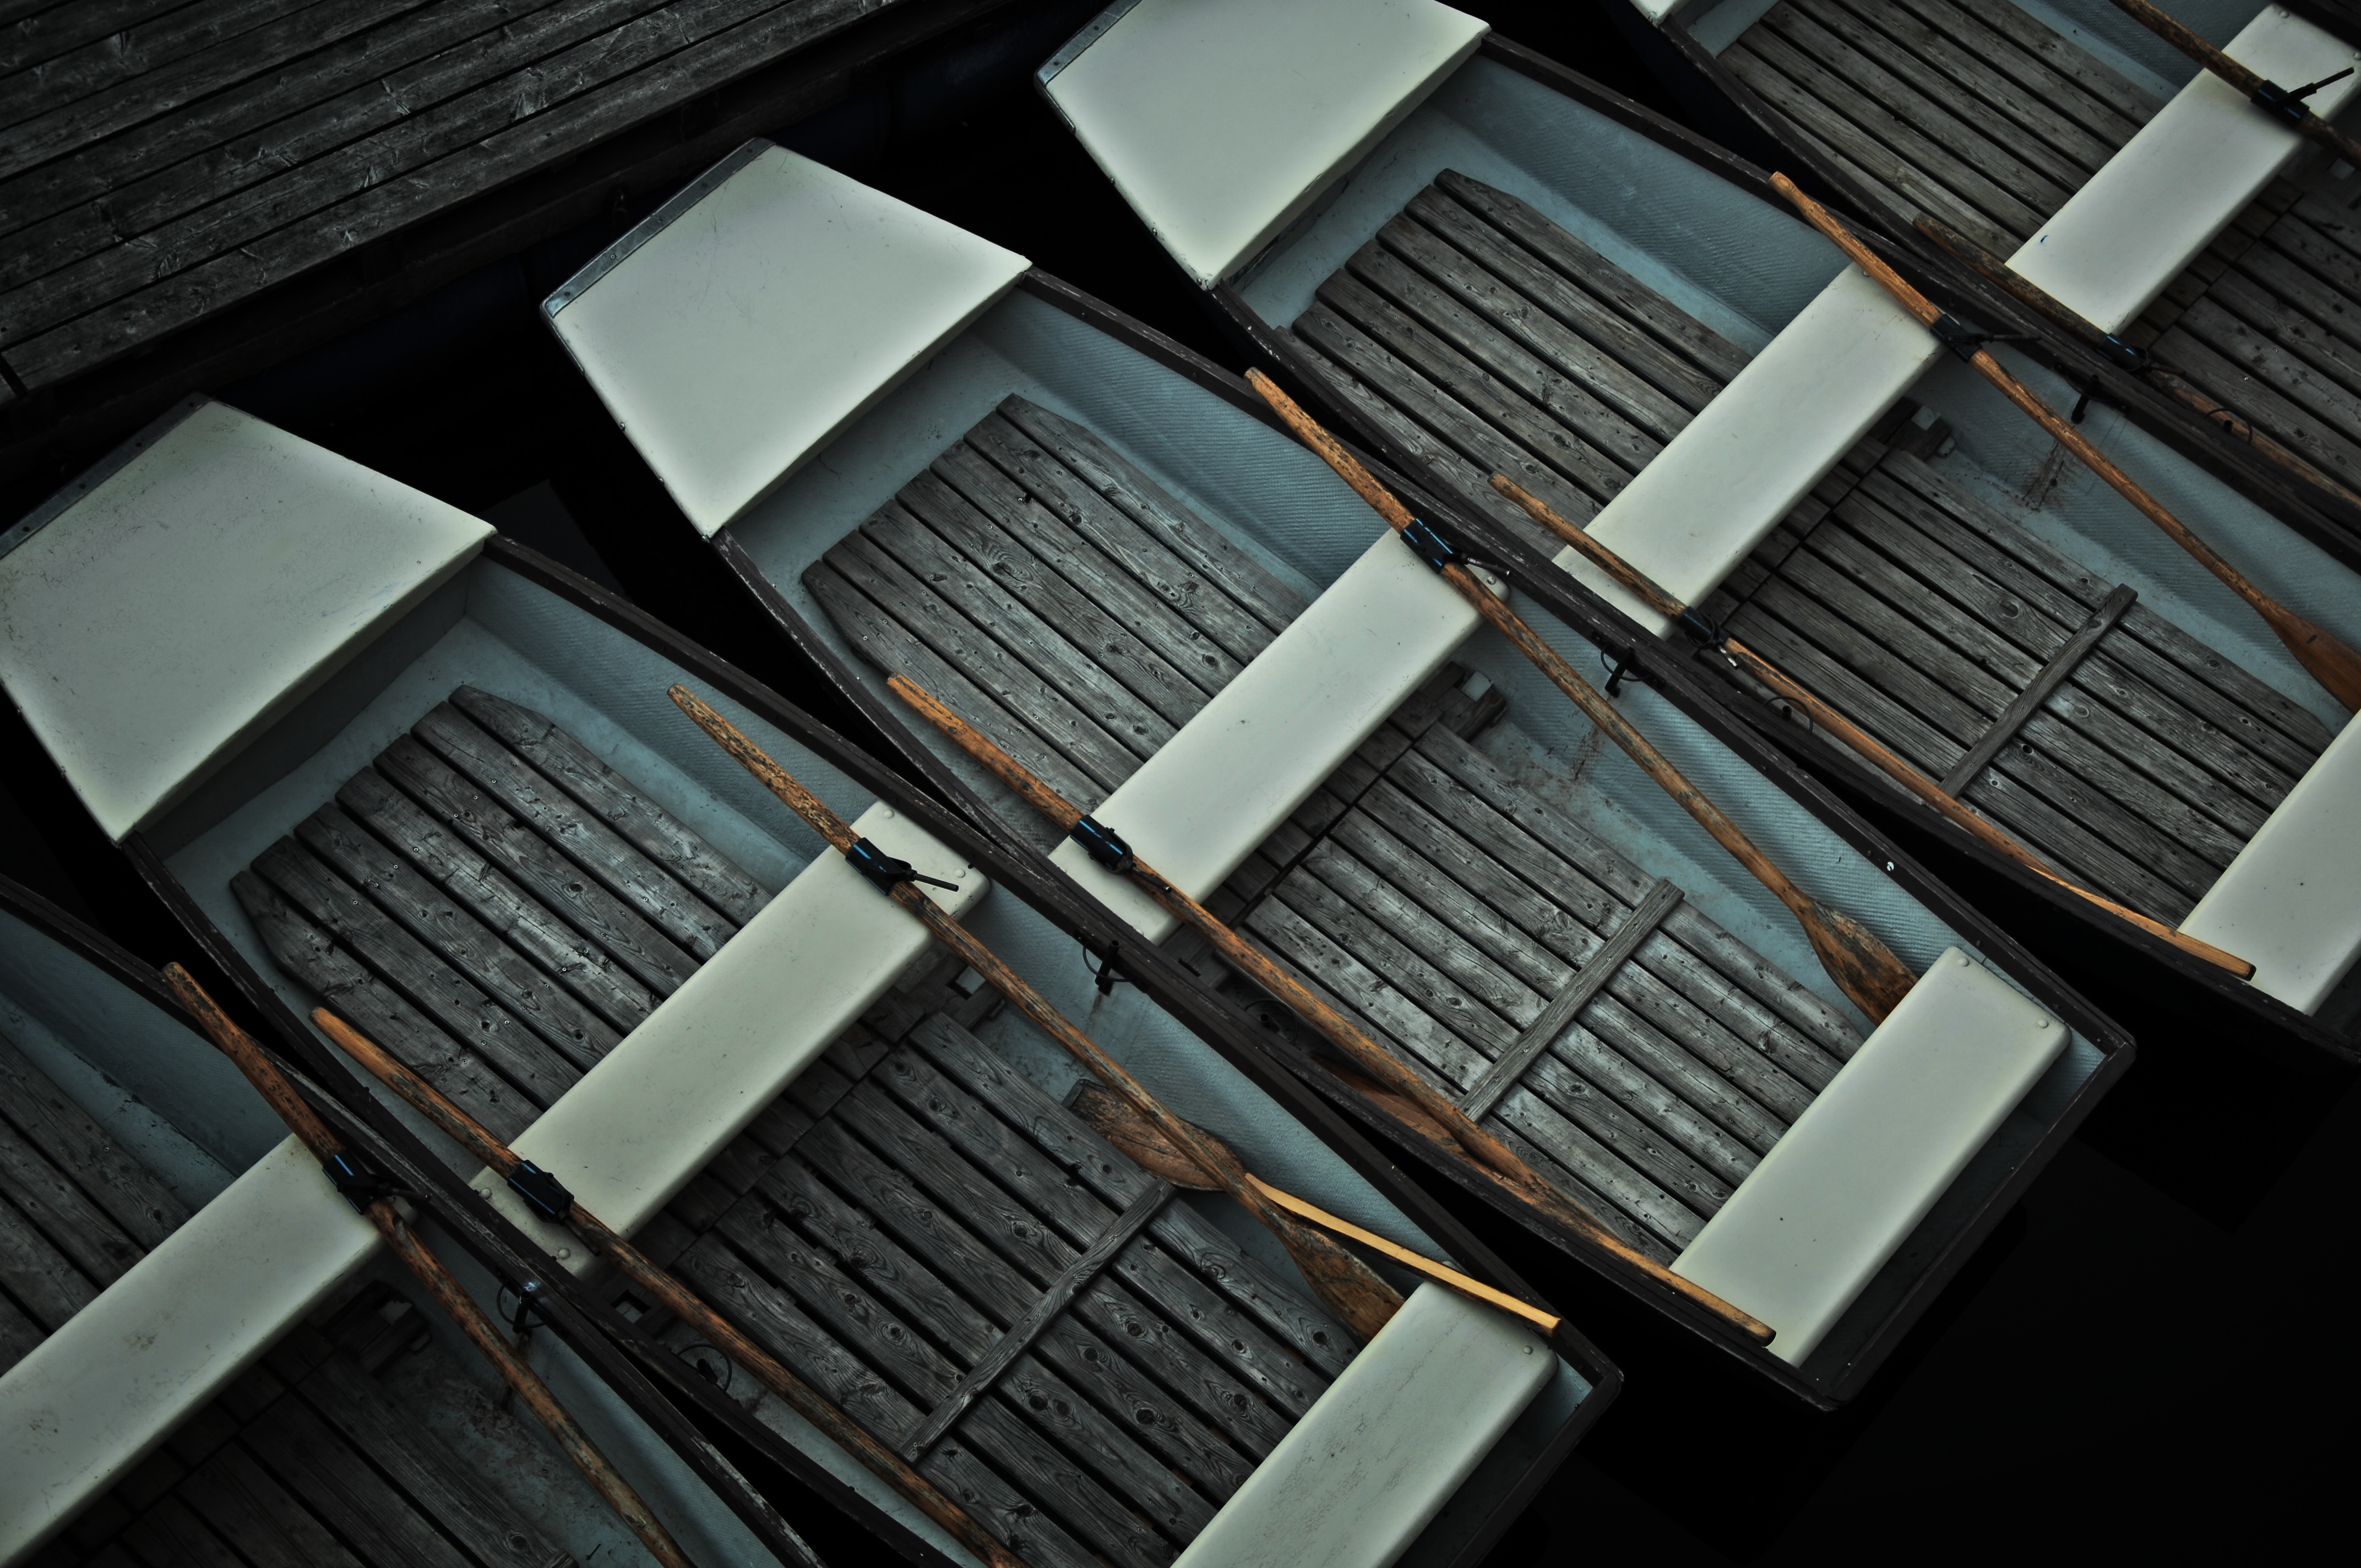
wood, technology, gadget, design, boats, paddles, personal computer hardware